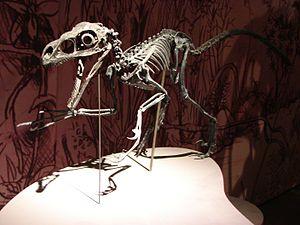
Squelette de Bambiraptor dans l'exposition de 2010 «
Le mot raptor peut désigner :